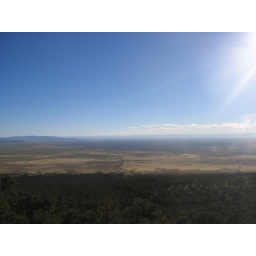
longlonglong hike up the mountain to get to our campspot. way down in the valley the car is all lonely..